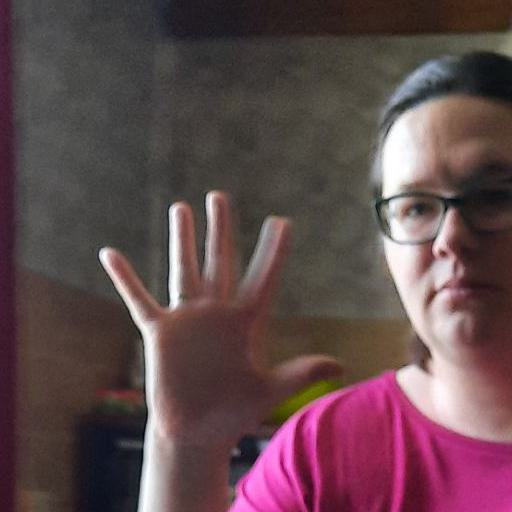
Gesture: palm